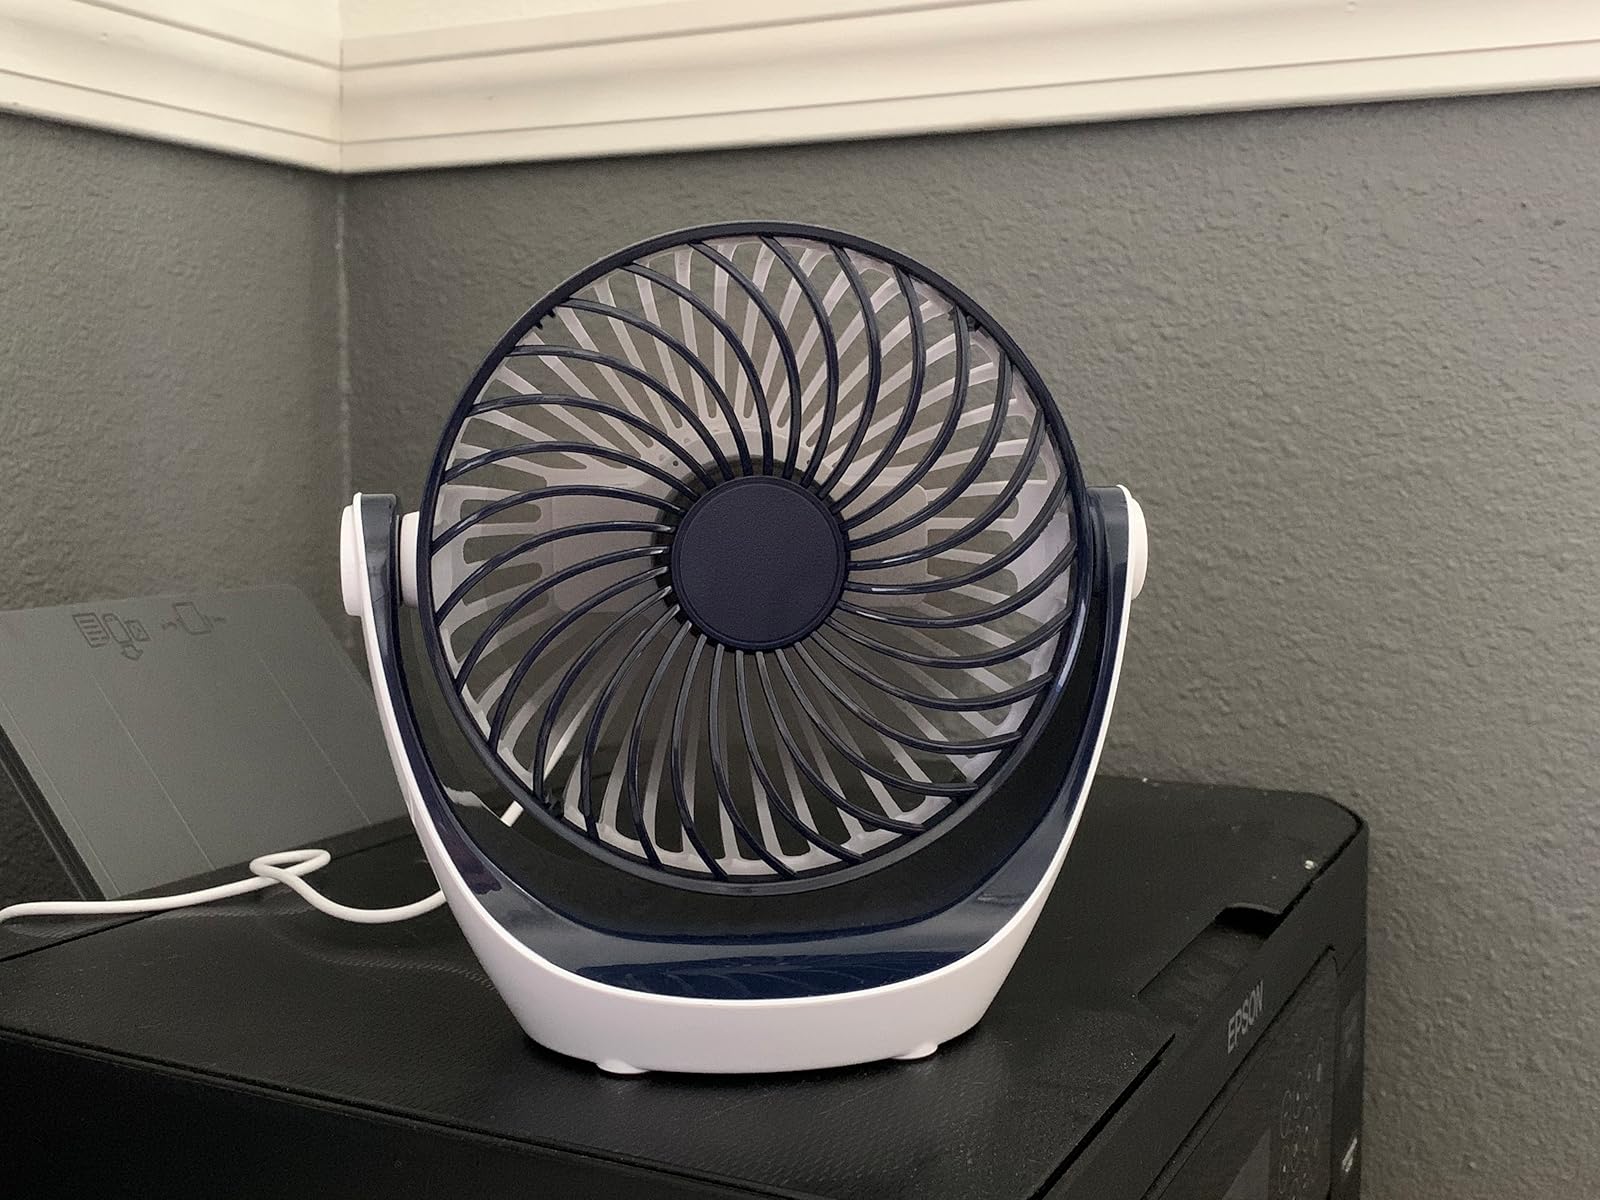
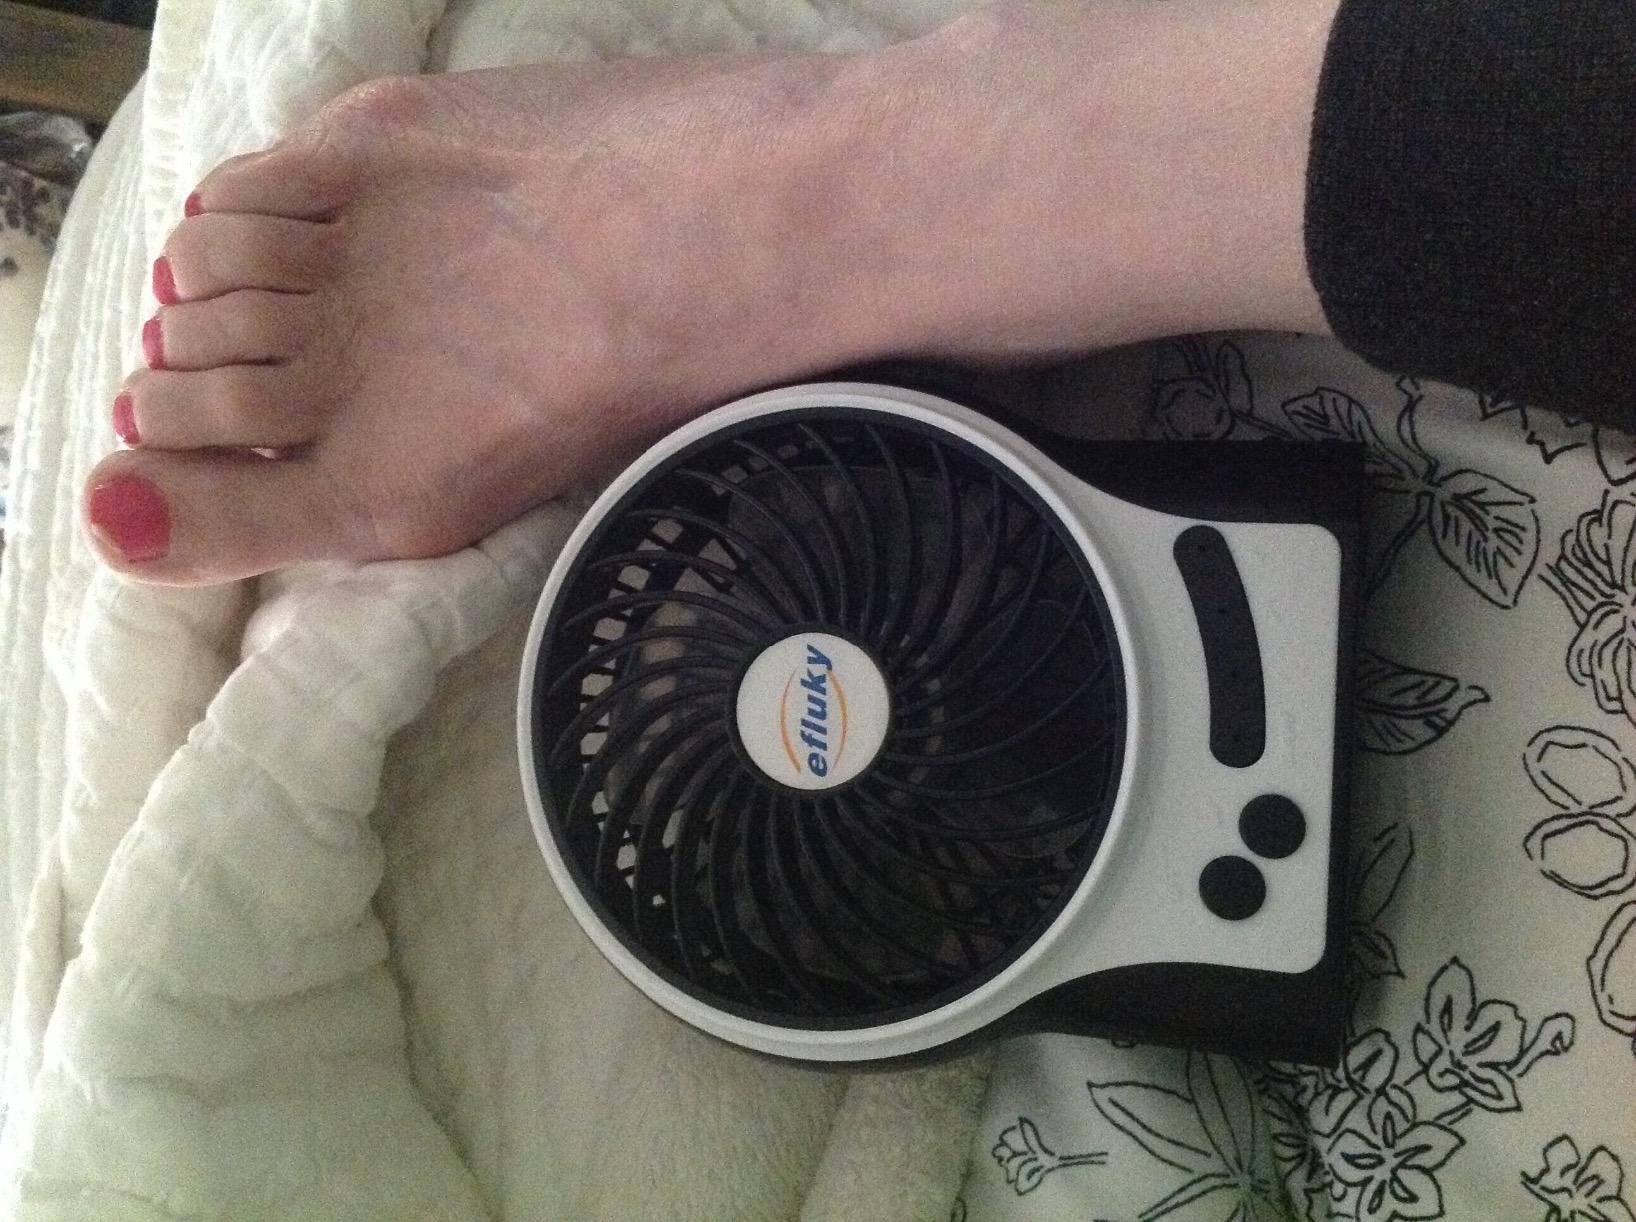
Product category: fan
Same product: no